Borysthenes

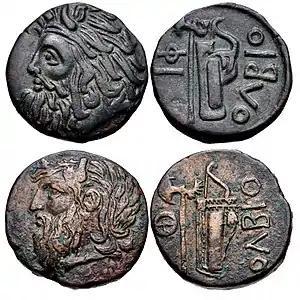
Two coins from Pontic Olbia (3rd-1st century BC) depicting the bearded head of the river-god Borysthenes

Borysthenes is a geographical name from classical antiquity. The term usually refers to the Dnieper River and its eponymous river god, but also seems to have been an alternative name for Pontic Olbia, a town situated near the mouth of the same river on the Black Sea coast, or the earlier settlement on Berezan Island.